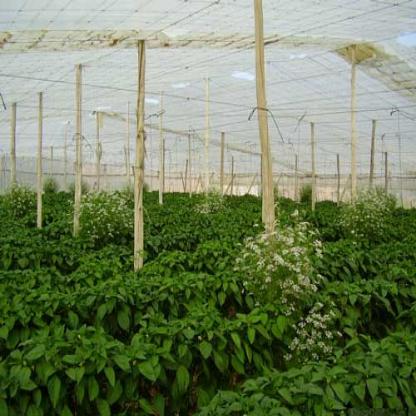
Scene: Indoor